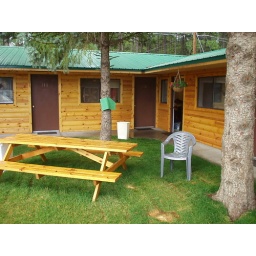
Enjoy the cool breeze under the green pines in the white mountains on a carpet of blue grass.